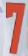
Number: 7